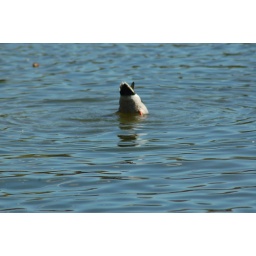
A goose ducks under water to see if he can snap up some lunch.